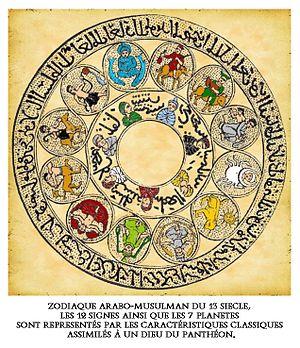
Zodiaque arabo-Musulman du 13 siècle, Les 12 Signes ainsi que les 7 planètes. sont représentes par les caractéristiques classiques assimilés à un dieu du Panthéon.
L'astrologie est un ensemble de croyances et de pratiques fondées sur l'interprétation symbolique des correspondances supposées entre les configurations célestes et les affaires humaines, collectives ou individuelles. L'astrologie est maintenant considérée comme une pseudoscience, une croyance indûment présentée comme scientifique, ou comme une superstition, l'ensemble des recherches menées depuis l'Antiquité ayant abouti au fait que l'astrologie se place, par sa méthode même, en dehors du domaine rationnel ou scientifique.
L'astrologie arabe résulte historiquement de la traduction en arabe des textes grecs, dont ceux de Claude Ptolémée comme le Tetrabiblos. Cette astrologie est caractérisée par sa langue d'écriture en arabe, et non par son lieu d'origine. De nos jours, une autre et nouvelle astrologie arabe est née s'affranchissant des figures humaines et animales des signes du zodiaque traditionnels.